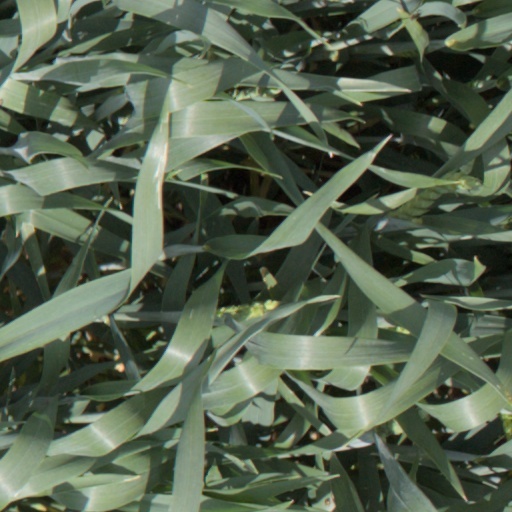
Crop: wheat